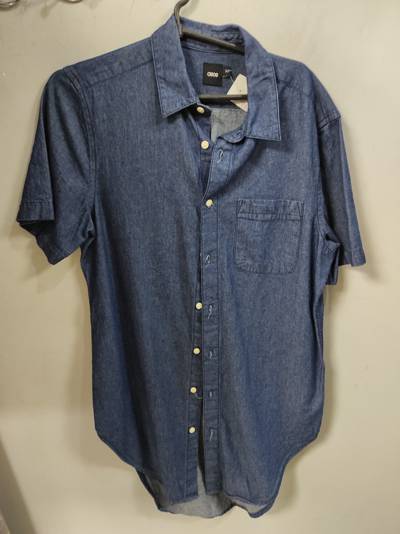
Waste category: clothes